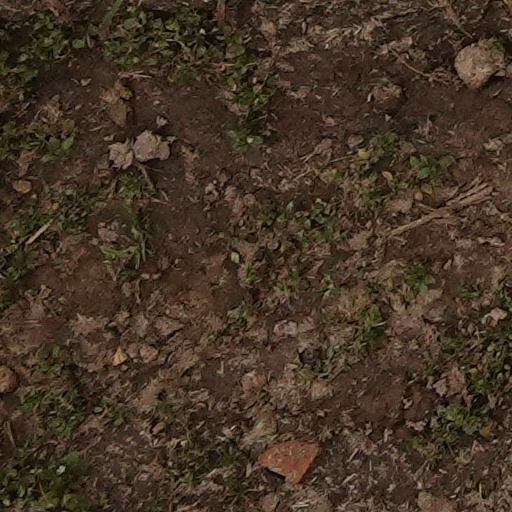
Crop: wheat